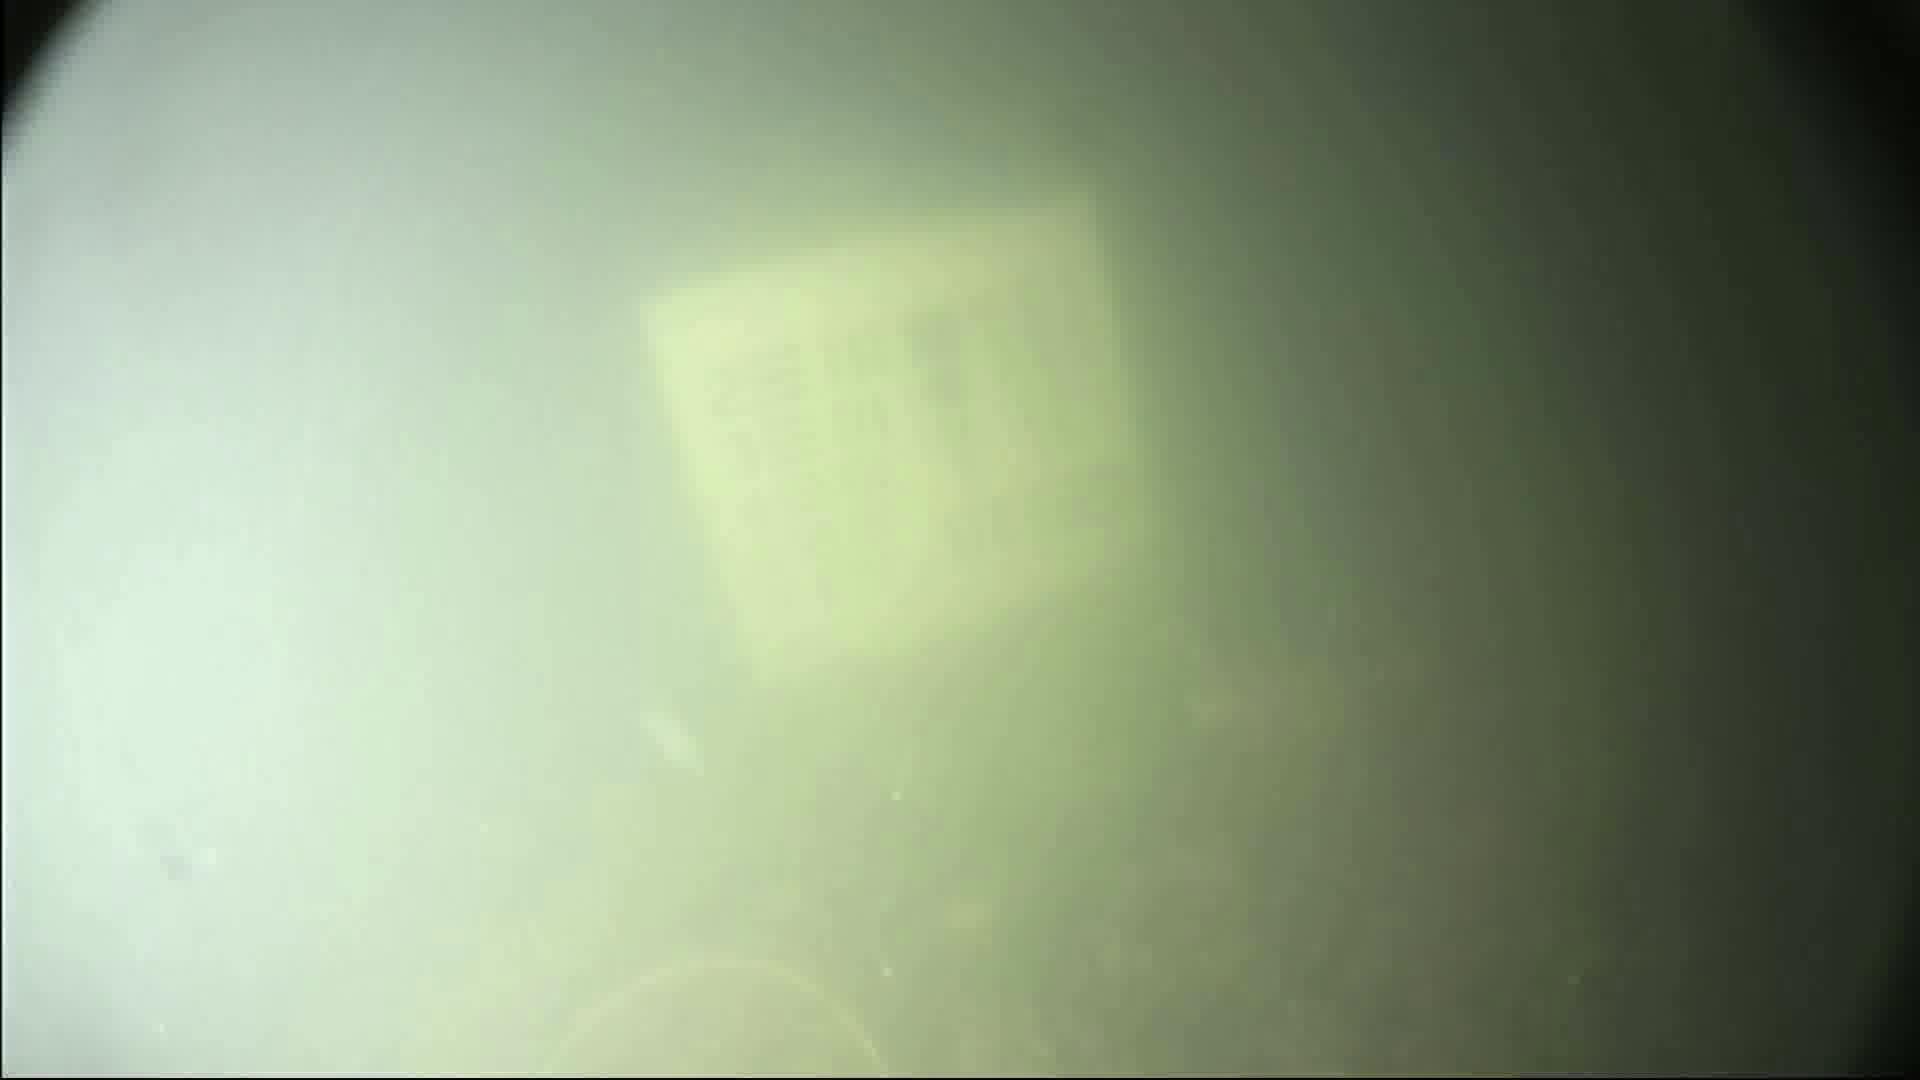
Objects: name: jellyfish